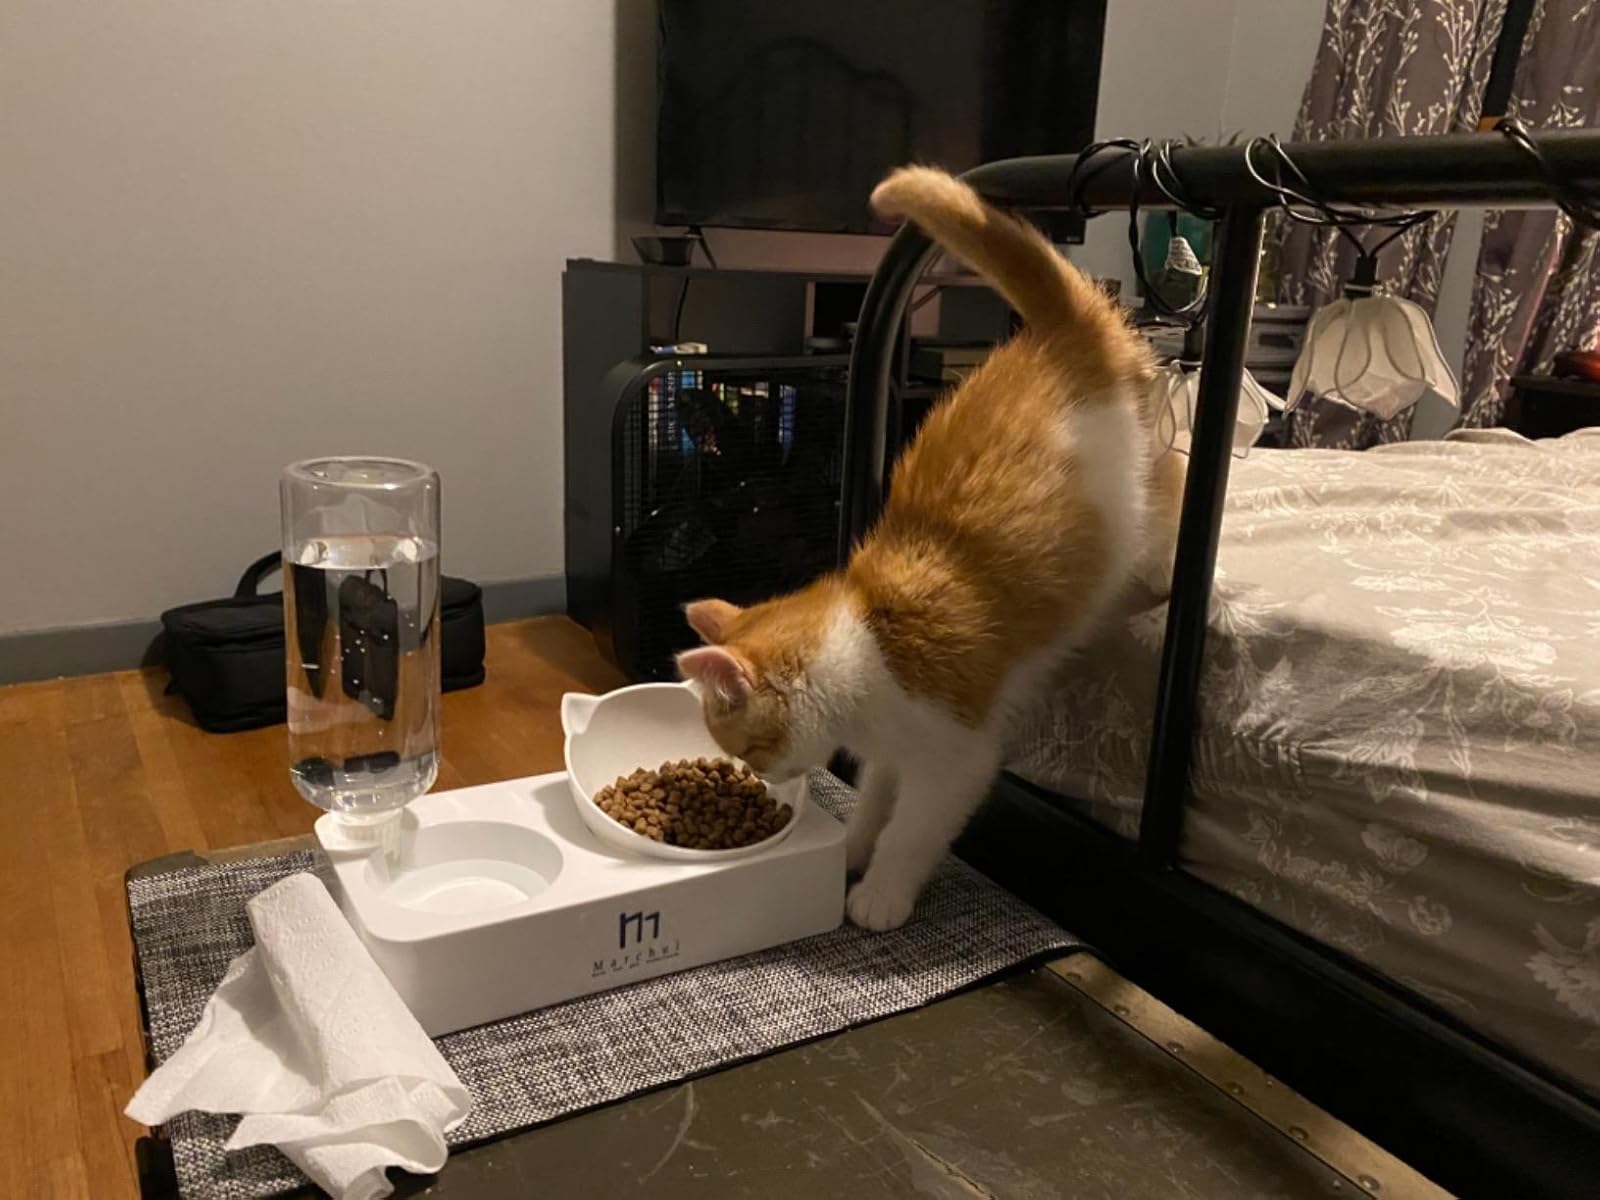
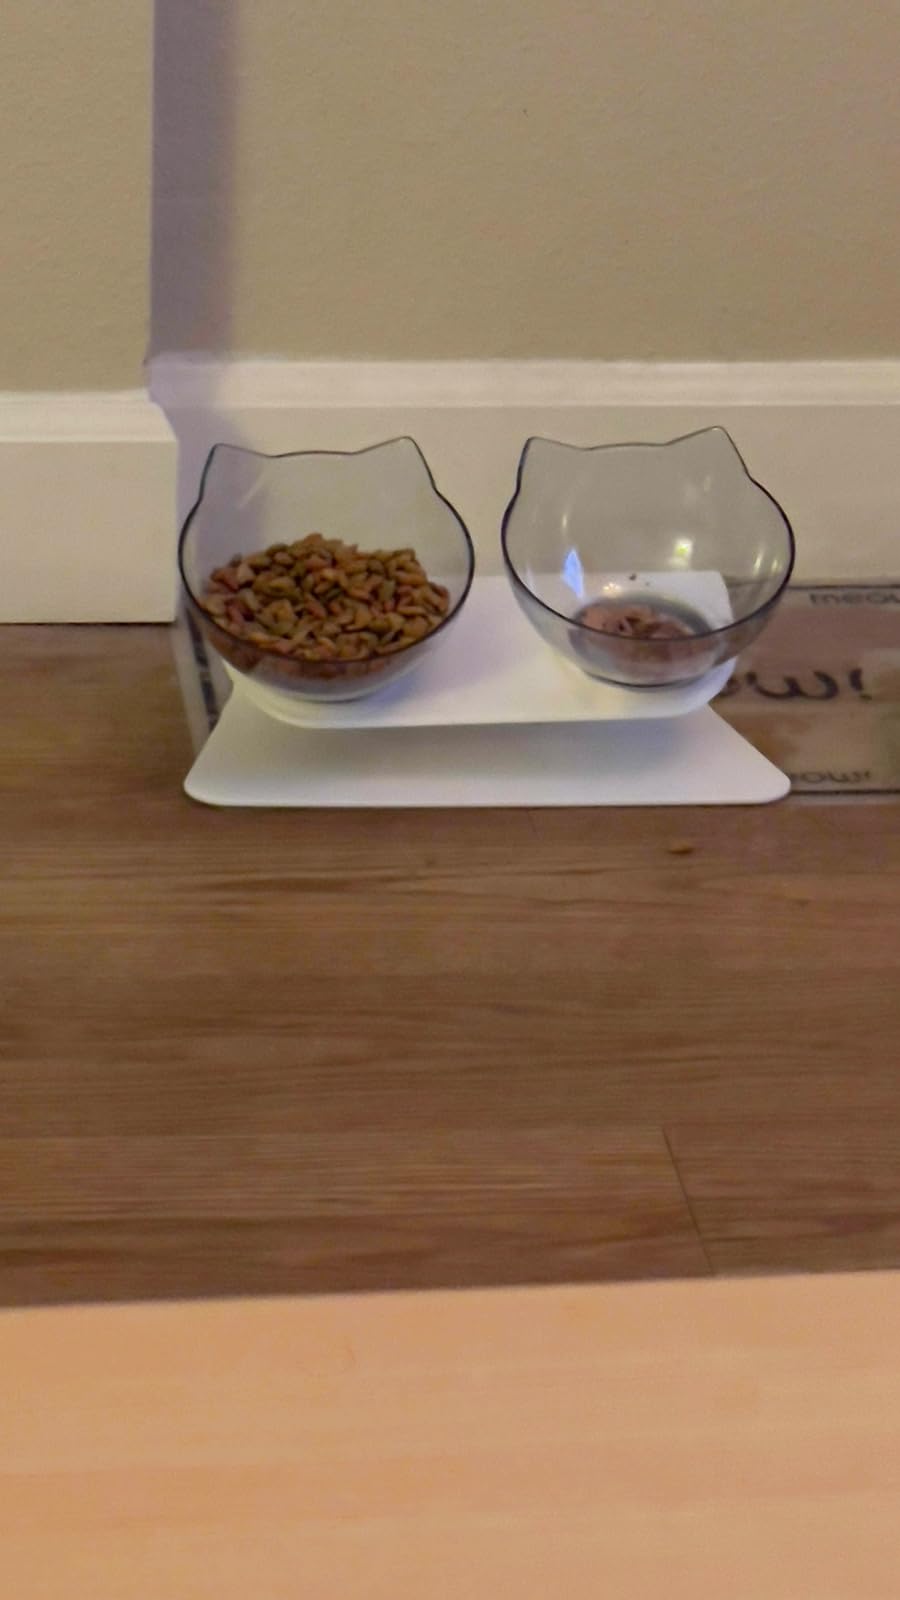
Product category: items_bowl
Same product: no